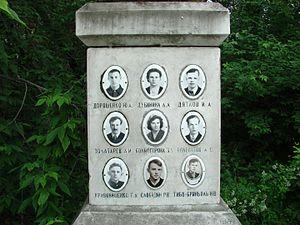
L'Affaire du col Dyatlov est un événement qui se solda par la mort de neuf skieurs/randonneurs dans le nord de l'Oural, approximativement dans la nuit du 1ᵉʳ au 2 février 1959. Elle eut lieu sur le versant est du mont Kholat Syakhl. Le col de montagne où se déroula l'affaire a depuis été renommé col Dyatlov d'après le nom du chef du groupe, Igor Dyatlov. L'absence de témoins oculaires a donné naissance à beaucoup de spéculations. L'enquête menée par les autorités soviétiques détermina uniquement qu'« une force irrésistible » inconnue avait causé la mort des randonneurs. L'accès à la région fut interdit pour les skieurs et autres aventuriers pendant trois ans après l'affaire. La chronologie des événements dans la nuit du 1ᵉʳ au 2 février reste incertaine, faute de survivant.